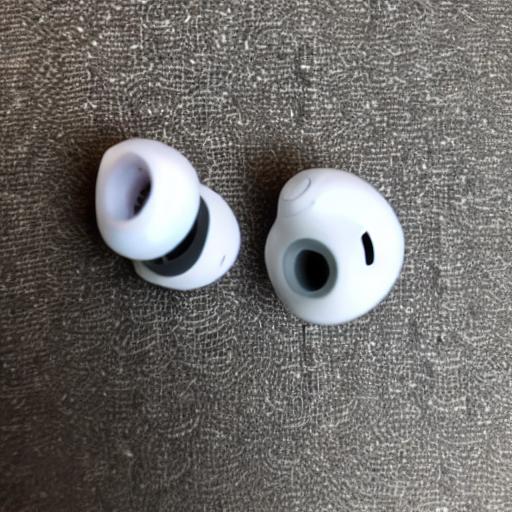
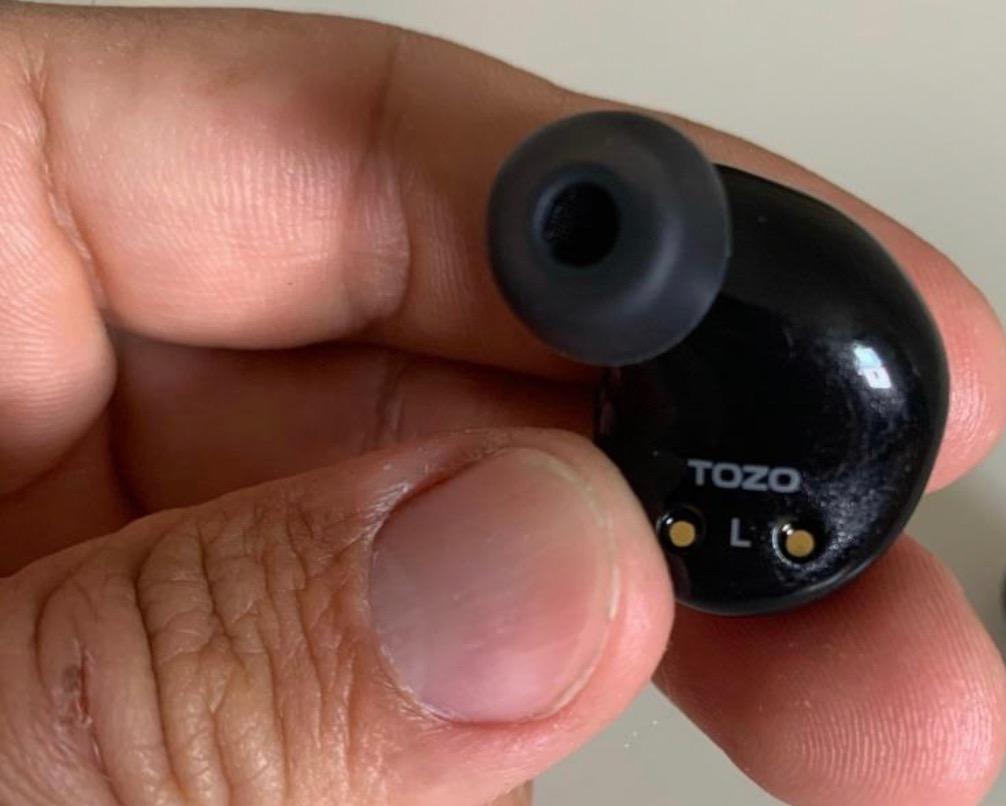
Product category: earbuds
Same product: no